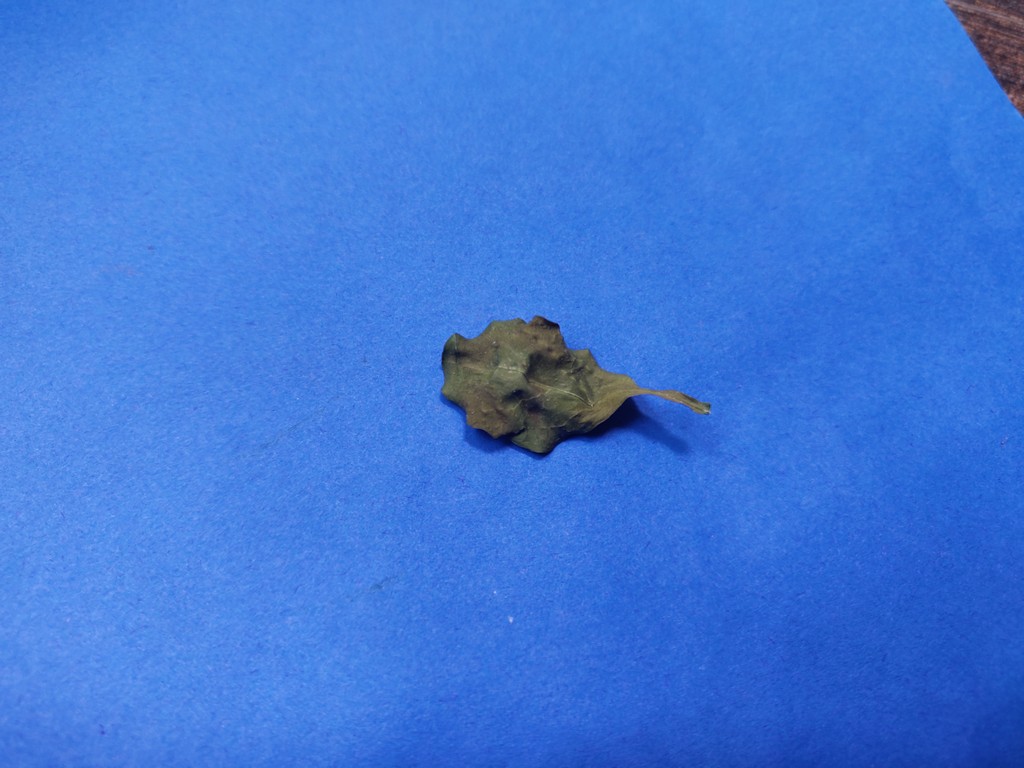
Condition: Dried
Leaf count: single
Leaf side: unknown